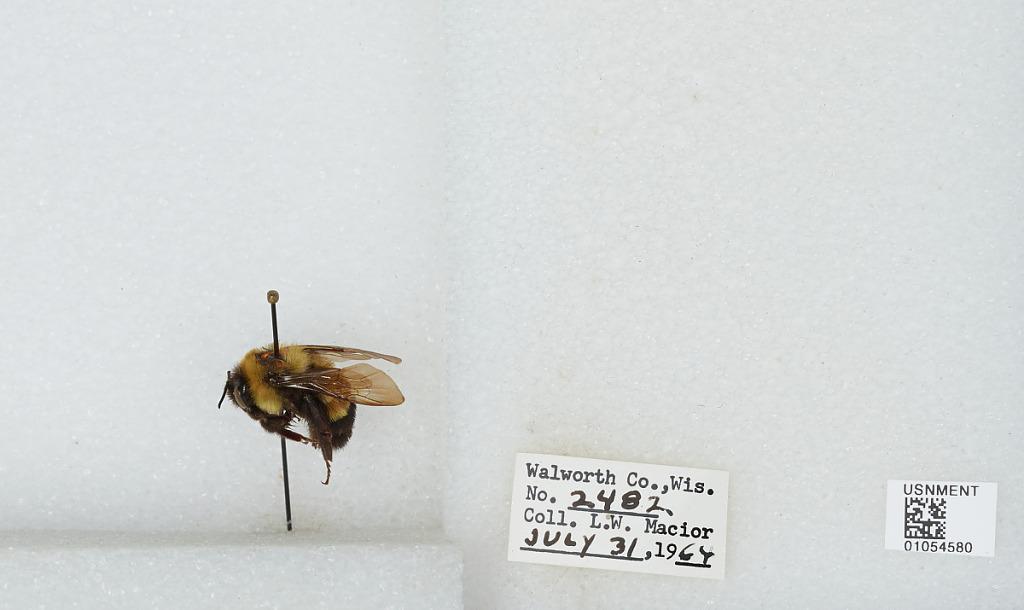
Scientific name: Bombus (Bombus) affinis Cresson
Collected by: L. Macior
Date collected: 1964-7-31
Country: United States
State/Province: Wisconsin
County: Walworth
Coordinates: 42.67, -88.54